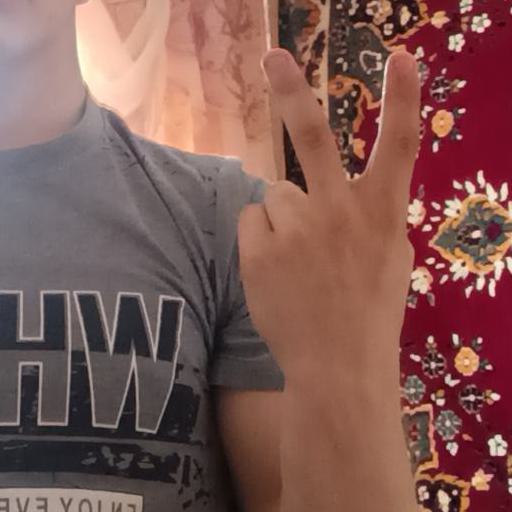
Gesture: peace_inverted